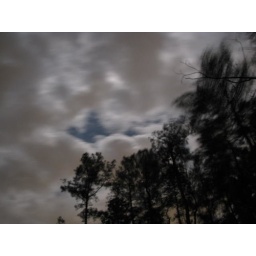
The accidental long exposure shows the clouds and trees being whipped by the wind.